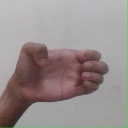
अक्षर: ख